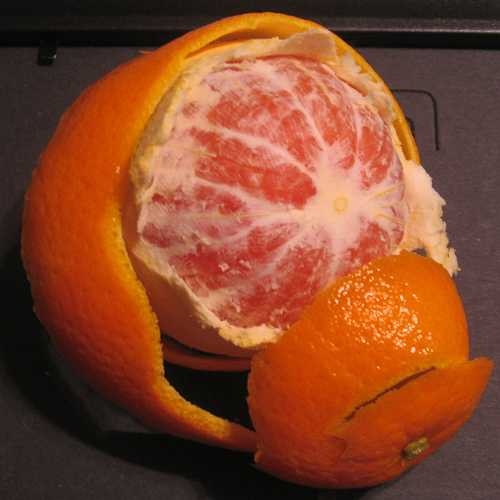
Label: Orange